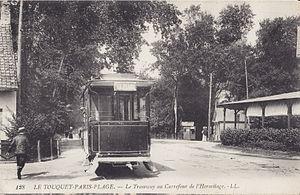
Carte postale ancienne éditée par
Le tramway d'Étaples à Paris-Plage est une voie ferrée d'intérêt local à écartement métrique qui fonctionna durant les premières années du XXᵉ siècle dans le département du Pas-de-Calais. Il relia, de 1900 à 1940, la station balnéaire du Touquet-Paris-Plage à la gare d'Étaples desservie par les trains de Compagnie des chemins de fer du Nord.